Italian literature

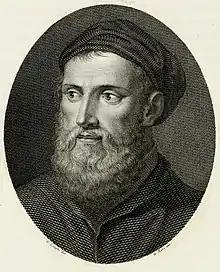
Portrait of Francesco Berni by Giuseppe Marri

Leone Battista Alberti, the learned Greek and Latin scholar, wrote in the vernacular, and Vespasiano da Bisticci, while he was constantly absorbed in Greek and Latin manuscripts, wrote the "Vite di uomini illustri", valuable for their historical contents, and rivalling the best works of the 14th century in their candour and simplicity. Andrea da Barberino wrote the beautiful prose of the "Reali di Francia", giving a coloring of "romanità" to the chivalrous romances. Belcari and Girolamo Benivieni returned to the mystic idealism of earlier times.